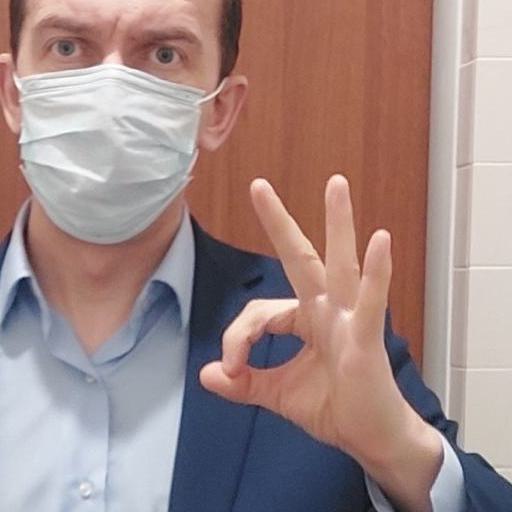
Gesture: ok